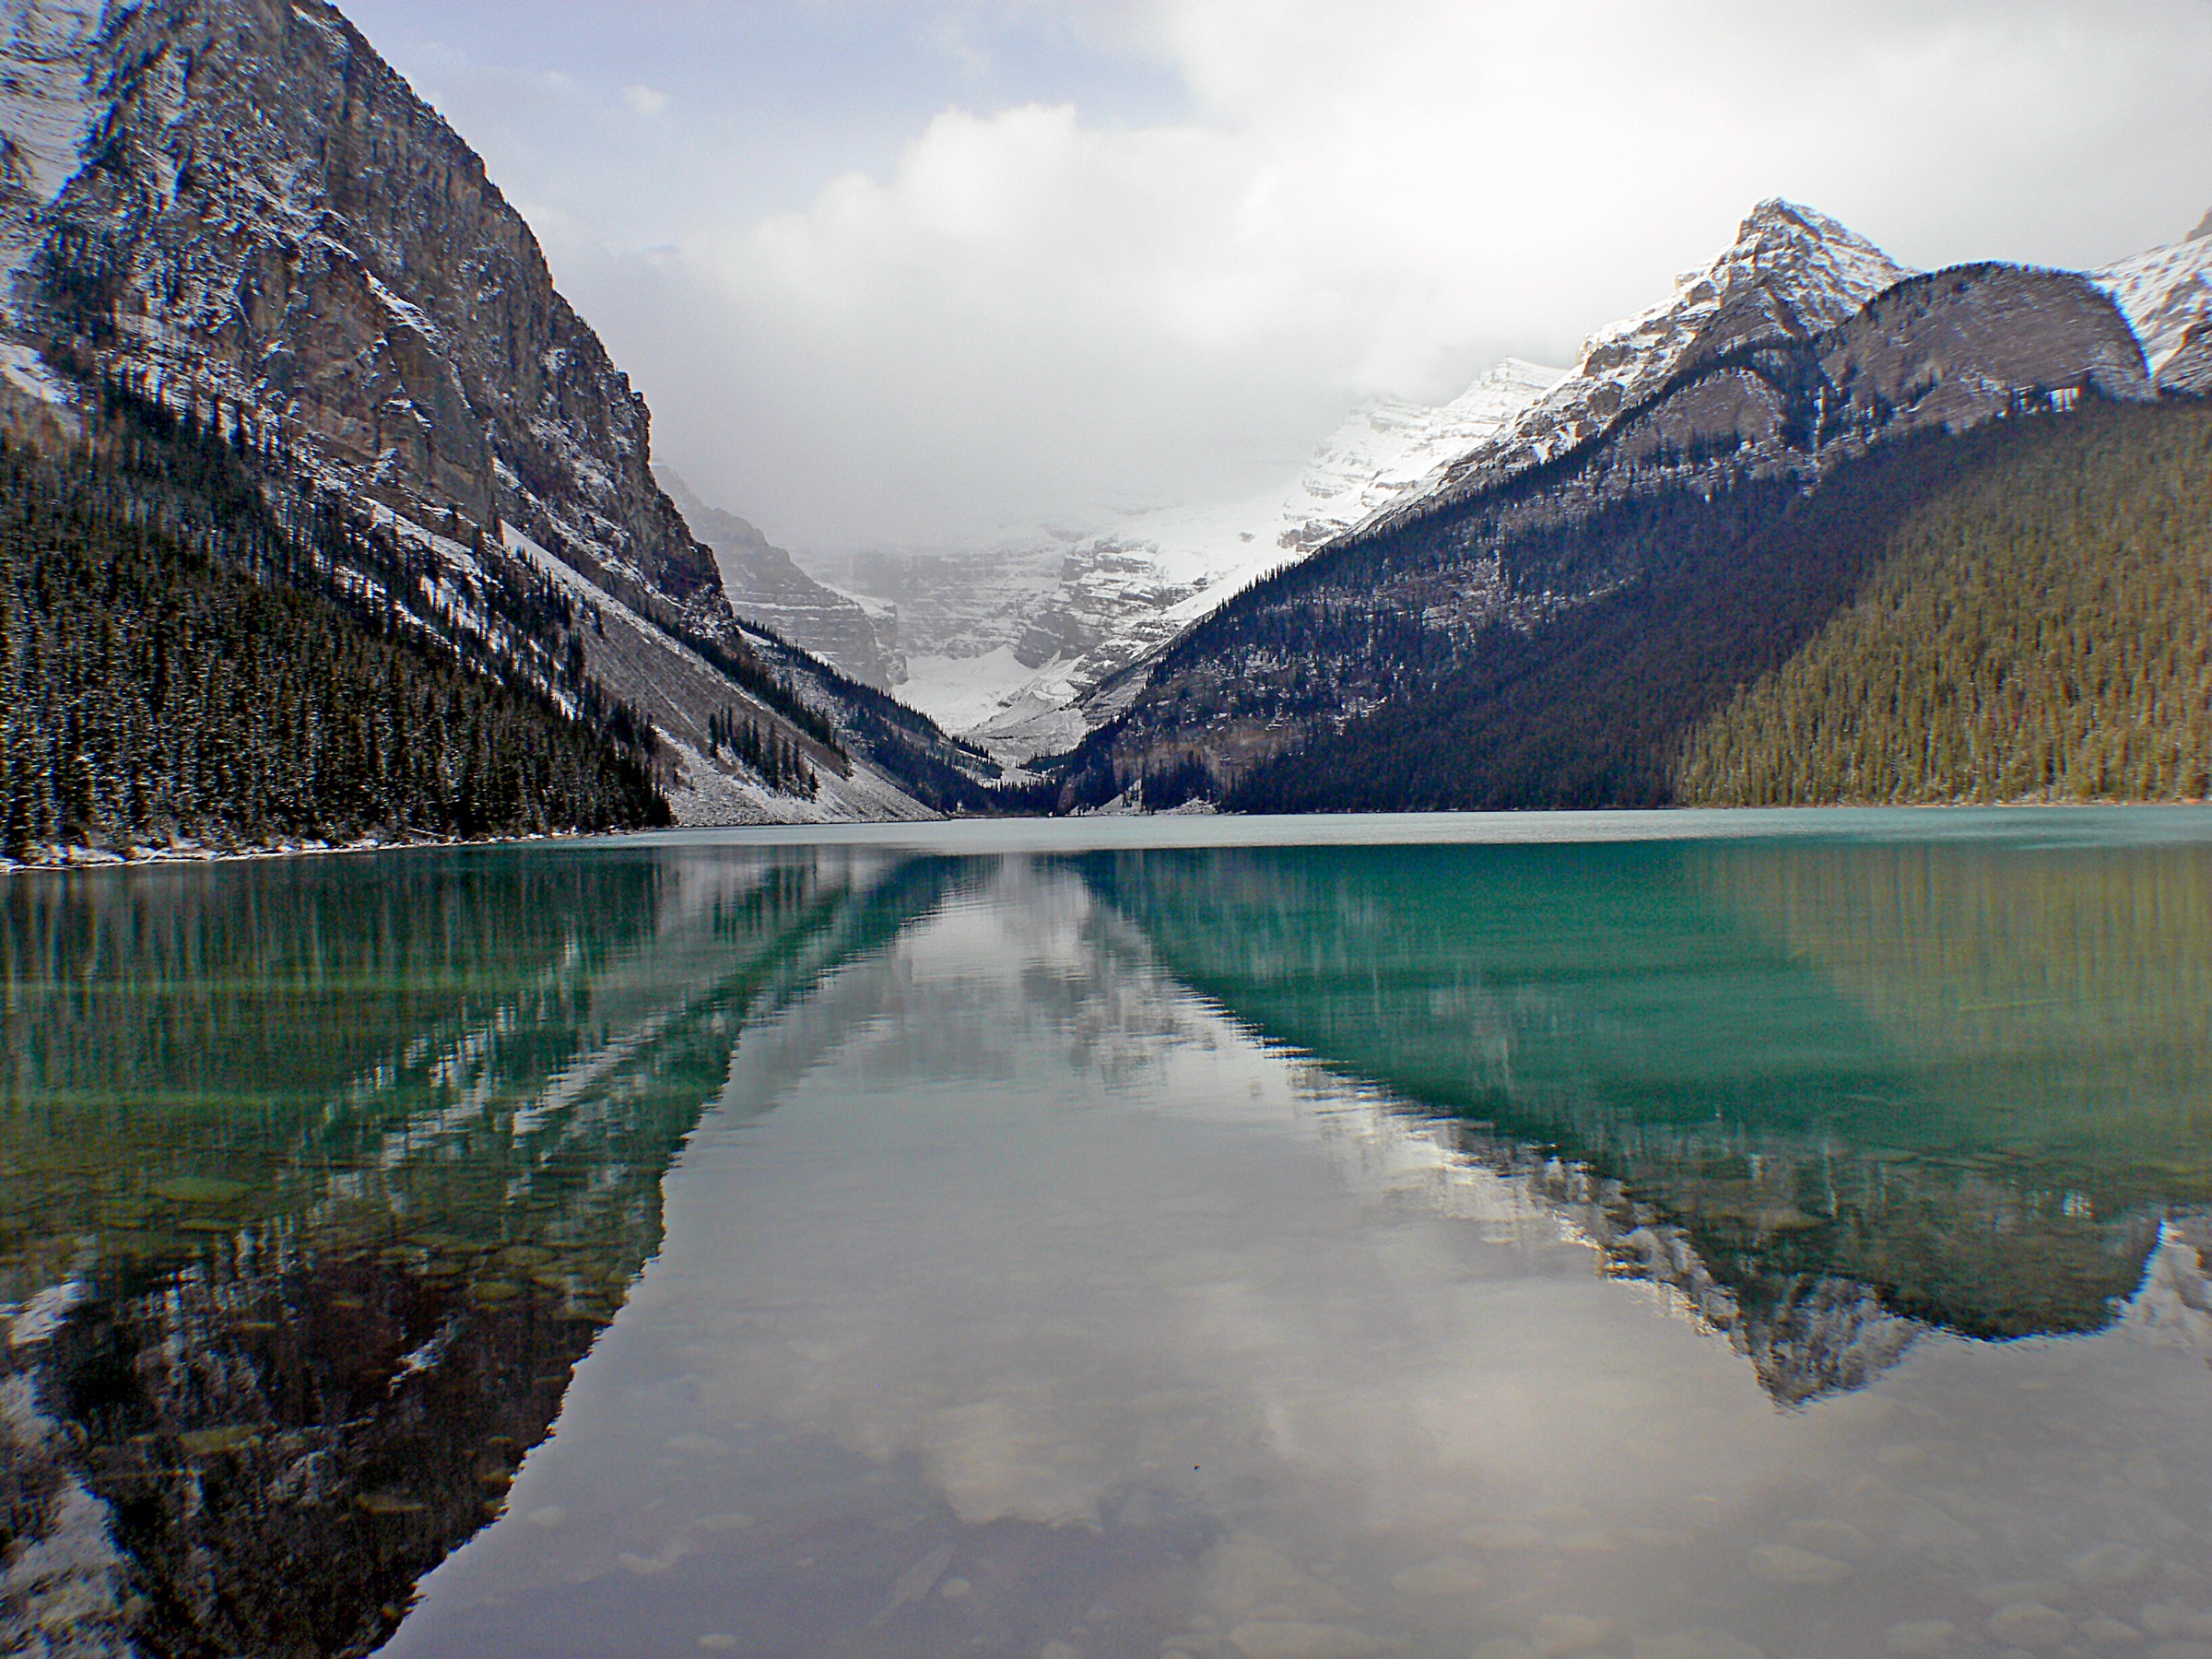
landscape, water, nature, mountain, snow, lake, valley, mountain range, reflection, fjord, reservoir, mountains, alps, canada, fell, bridgecamera, alpinescenery, glacierlakes, albertacanada, banffnationalpark, rockiemountains, transcanadahighway, highmountains, canadianrockies, lakelouise, loch, crater lake, moraine, landform, mountain pass, mountainous landforms, glacial landform